Falkland Palace

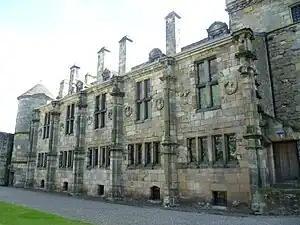
Falkland Palace, 'South Quarter' from the Courtyard

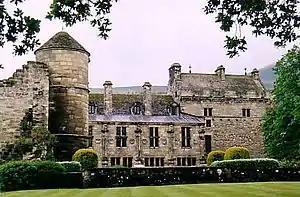
Falkland Palace from the gardens

Falkland Palace, in Falkland, Fife, Scotland, is a royal palace of the Scottish kings. It was one of the favourite places of Mary, Queen of Scots, who took refuge there from political and religious turmoil of her times.